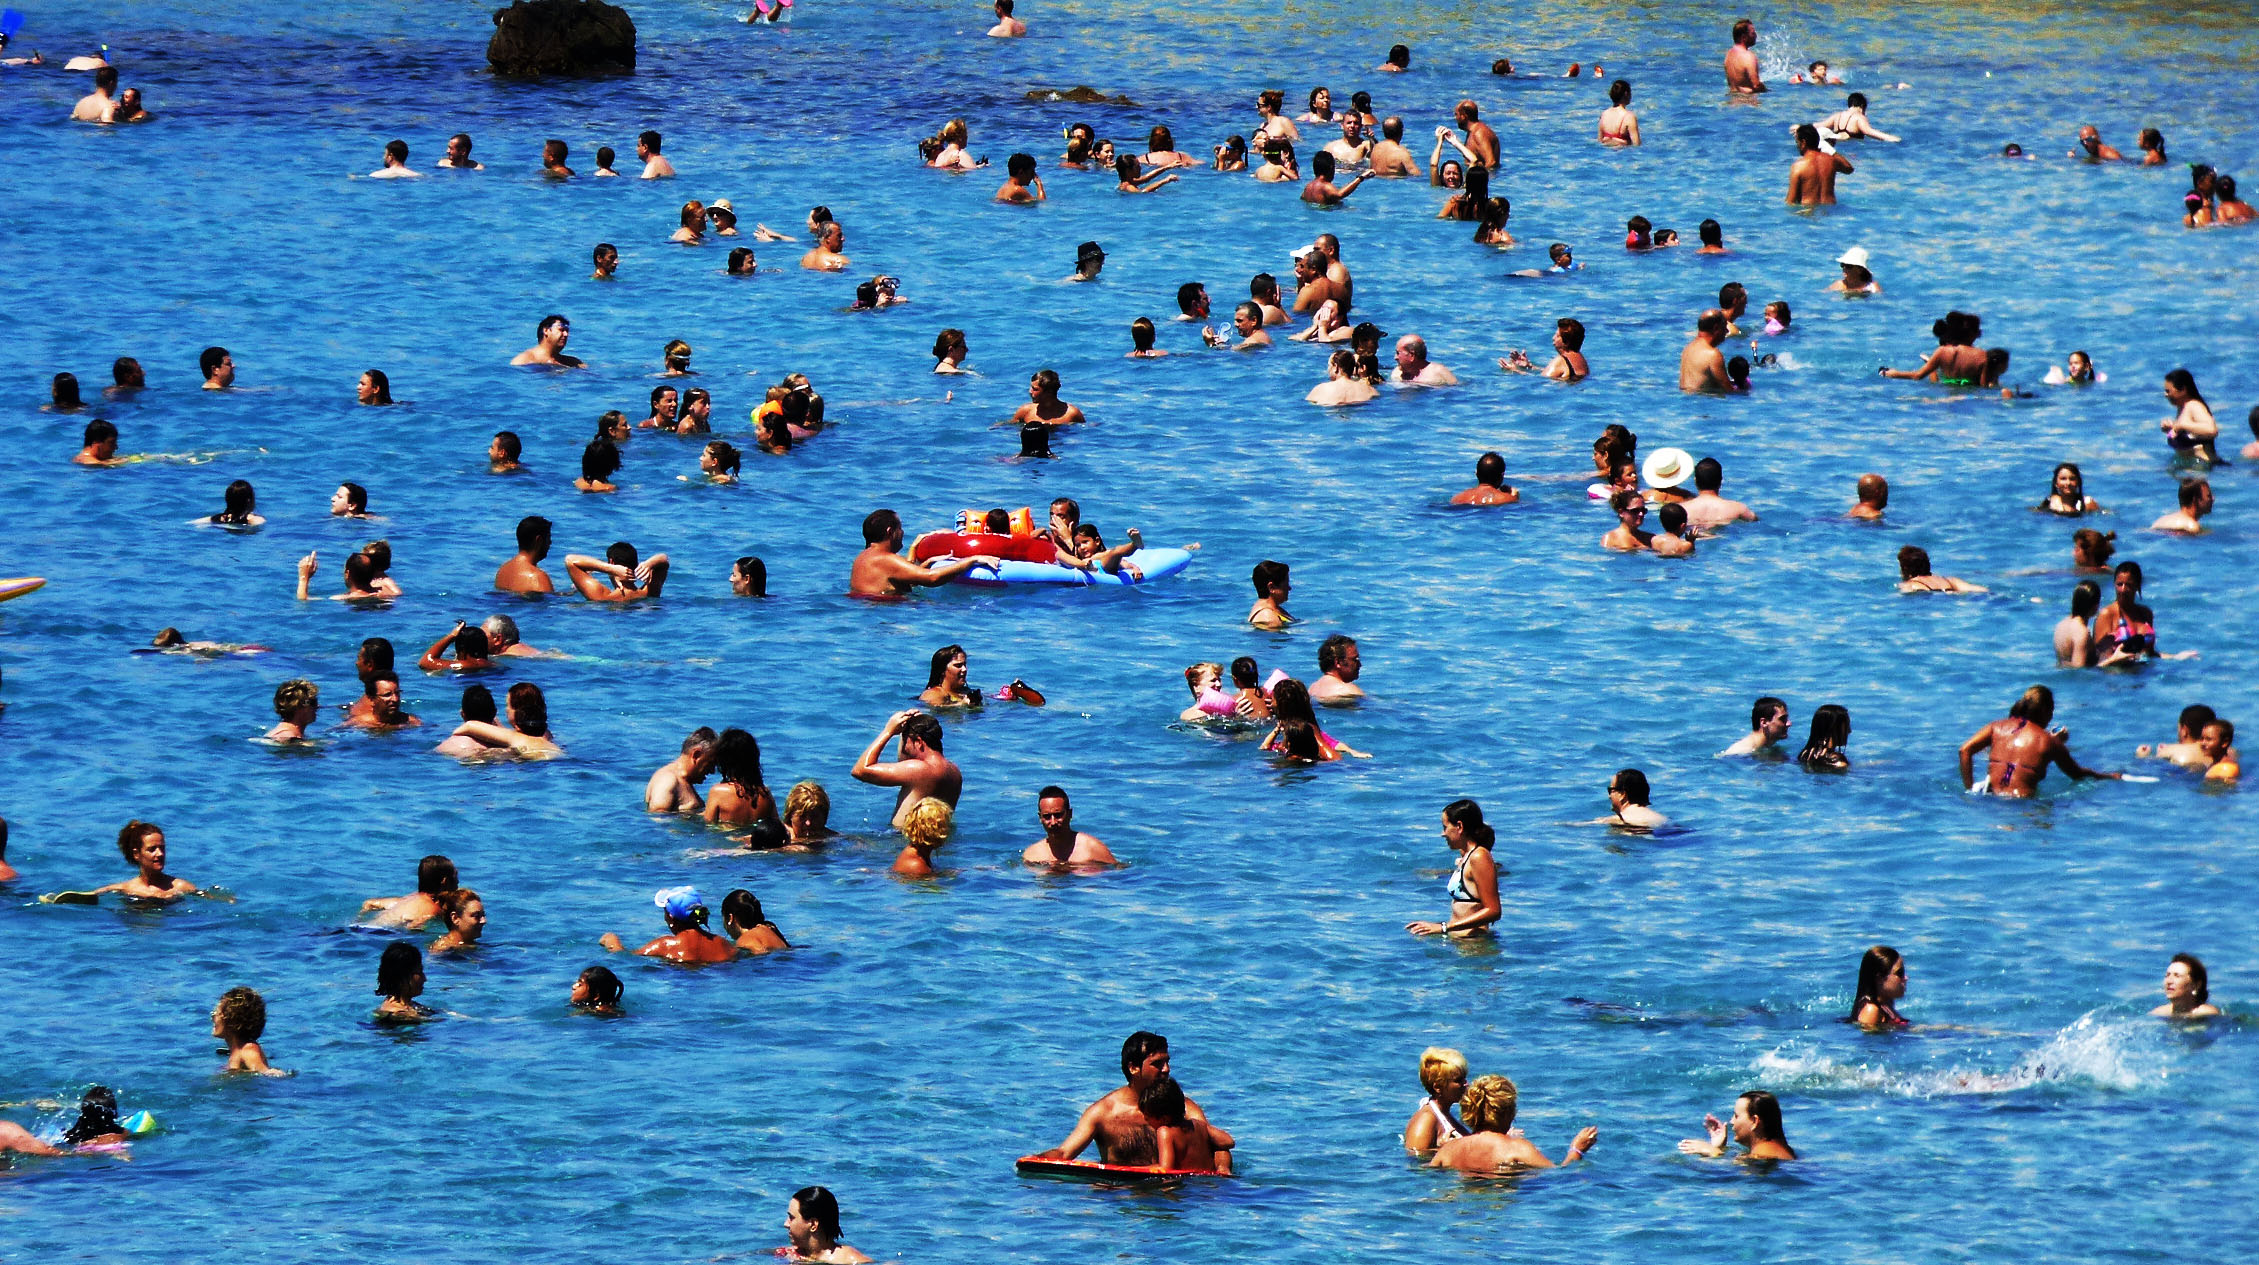
beach, sea, coast, ocean, boat, shore, lake, vacation, paddle, lagoon, bay, swimming, boating